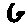
Label: 6